Gorilla Monsoon

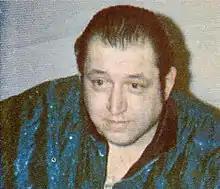
Monsoon in 1977

Robert James "Gino" Marella (June 4, 1937 – October 6, 1999), better known by his ring name of Gorilla Monsoon, was an American professional wrestler, play-by-play commentator, and booker.